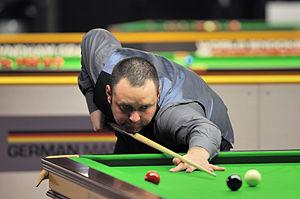
Stephen Maguire est un joueur professionnel de snooker écossais, né le 13 mars 1981 à Glasgow.